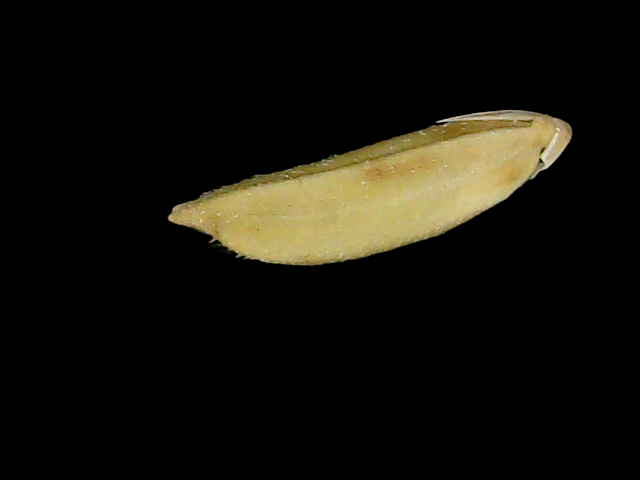
Rice variety: Bd75